Samoa national rugby sevens team

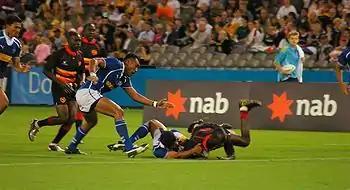
Uganda v Samoa (20 March 2006)

The first Samoan sevens team was selected in November 1978 to play at the invitation Hong Kong Sevens under the leadership of former SRU representative captain, Tuatagaloa Keli Tuatagaloa. The team included Rev-Dr Faitala Talapusi as captain, Lemalu Roy Slade (Brisbane) as vice-captain, Rev. Paul Gray (Melbourne), Peter Schmidt, Feausiga Sililoto, Rev - Andrew Leavasa (USA), Salafuti Patu and others. Samoa won the 1993 Hong Kong Sevens.